Spider-Man: Battle for New York

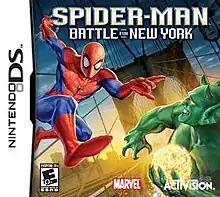
North American DS cover art

Spider-Man: Battle for New York is a 2006 action video game developed by Torus Games and published by Activision, and is a prequel to 2005's "Ultimate Spider-Man", itself based on the comic book series of the same name. It was released for the Game Boy Advance and Nintendo DS on November 14, 2006. The game features Spider-Man and the Green Goblin as the main characters and is a re-imagining of their first encounter within the Ultimate universe. "Battle for New York" features the Green Goblin as a playable character. The cutscenes in the game are drawn by Marvel Comics artist Ron Lim.